Yoruba language

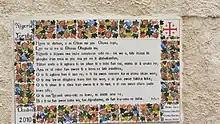
Yoruba hymn, Church of the Visitation, Jerusalem

The earliest evidence of the presence of Islam in Yorubaland goes back to the 14th century. The earliest documented history of the people, traced to the latter part of the 17th century, was in Yoruba but in the Arabic script called Ajami. This makes Yoruba one of the oldest African languages with an attested history of Ajami (Cf. Mumin & Versteegh 2014; Hofheinz 2018). However, the oldest extant Yoruba Ajami exemplar is a 19th-century Islamic verse (waka) by Badamasi Agbaji (d. 1895- Hunwick 1995). There are several items of Yoruba Ajami in poetry, personal notes, and esoteric knowledge (Cf. Bang 2019). Nevertheless, Yoruba Ajami remained idiosyncratic and not socially diffused, as no standardized orthography existed. The plethora of dialects and the absence of a central promotional institution, among others, are responsible.